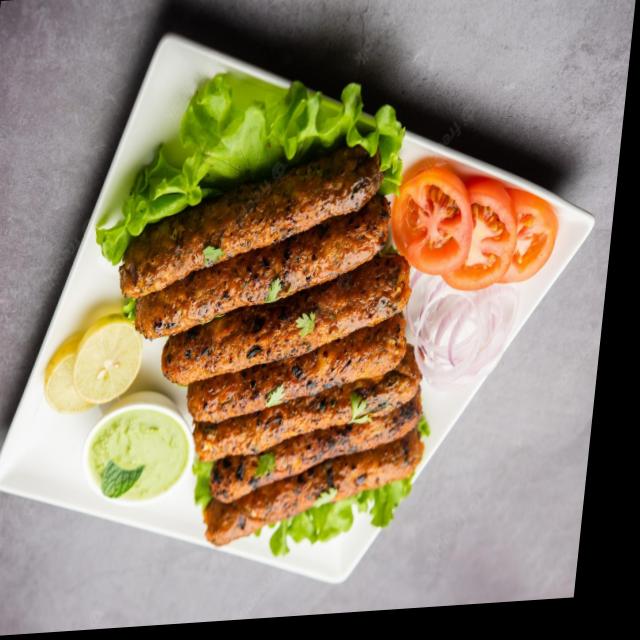
Dish: kebab